Timbales

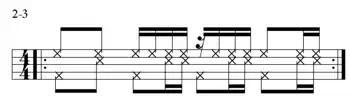
Two interlocking cowbells, the "Changuito Special."

The basic timbales part for danzón is called the baqueteo. In the example below, the slashed noteheads indicate muted drum strokes, and the regular noteheads indicate open strokes. The danzón was the first written music to be based on the organizing principle of sub-Saharan African rhythm, known in Cuba as "clave".